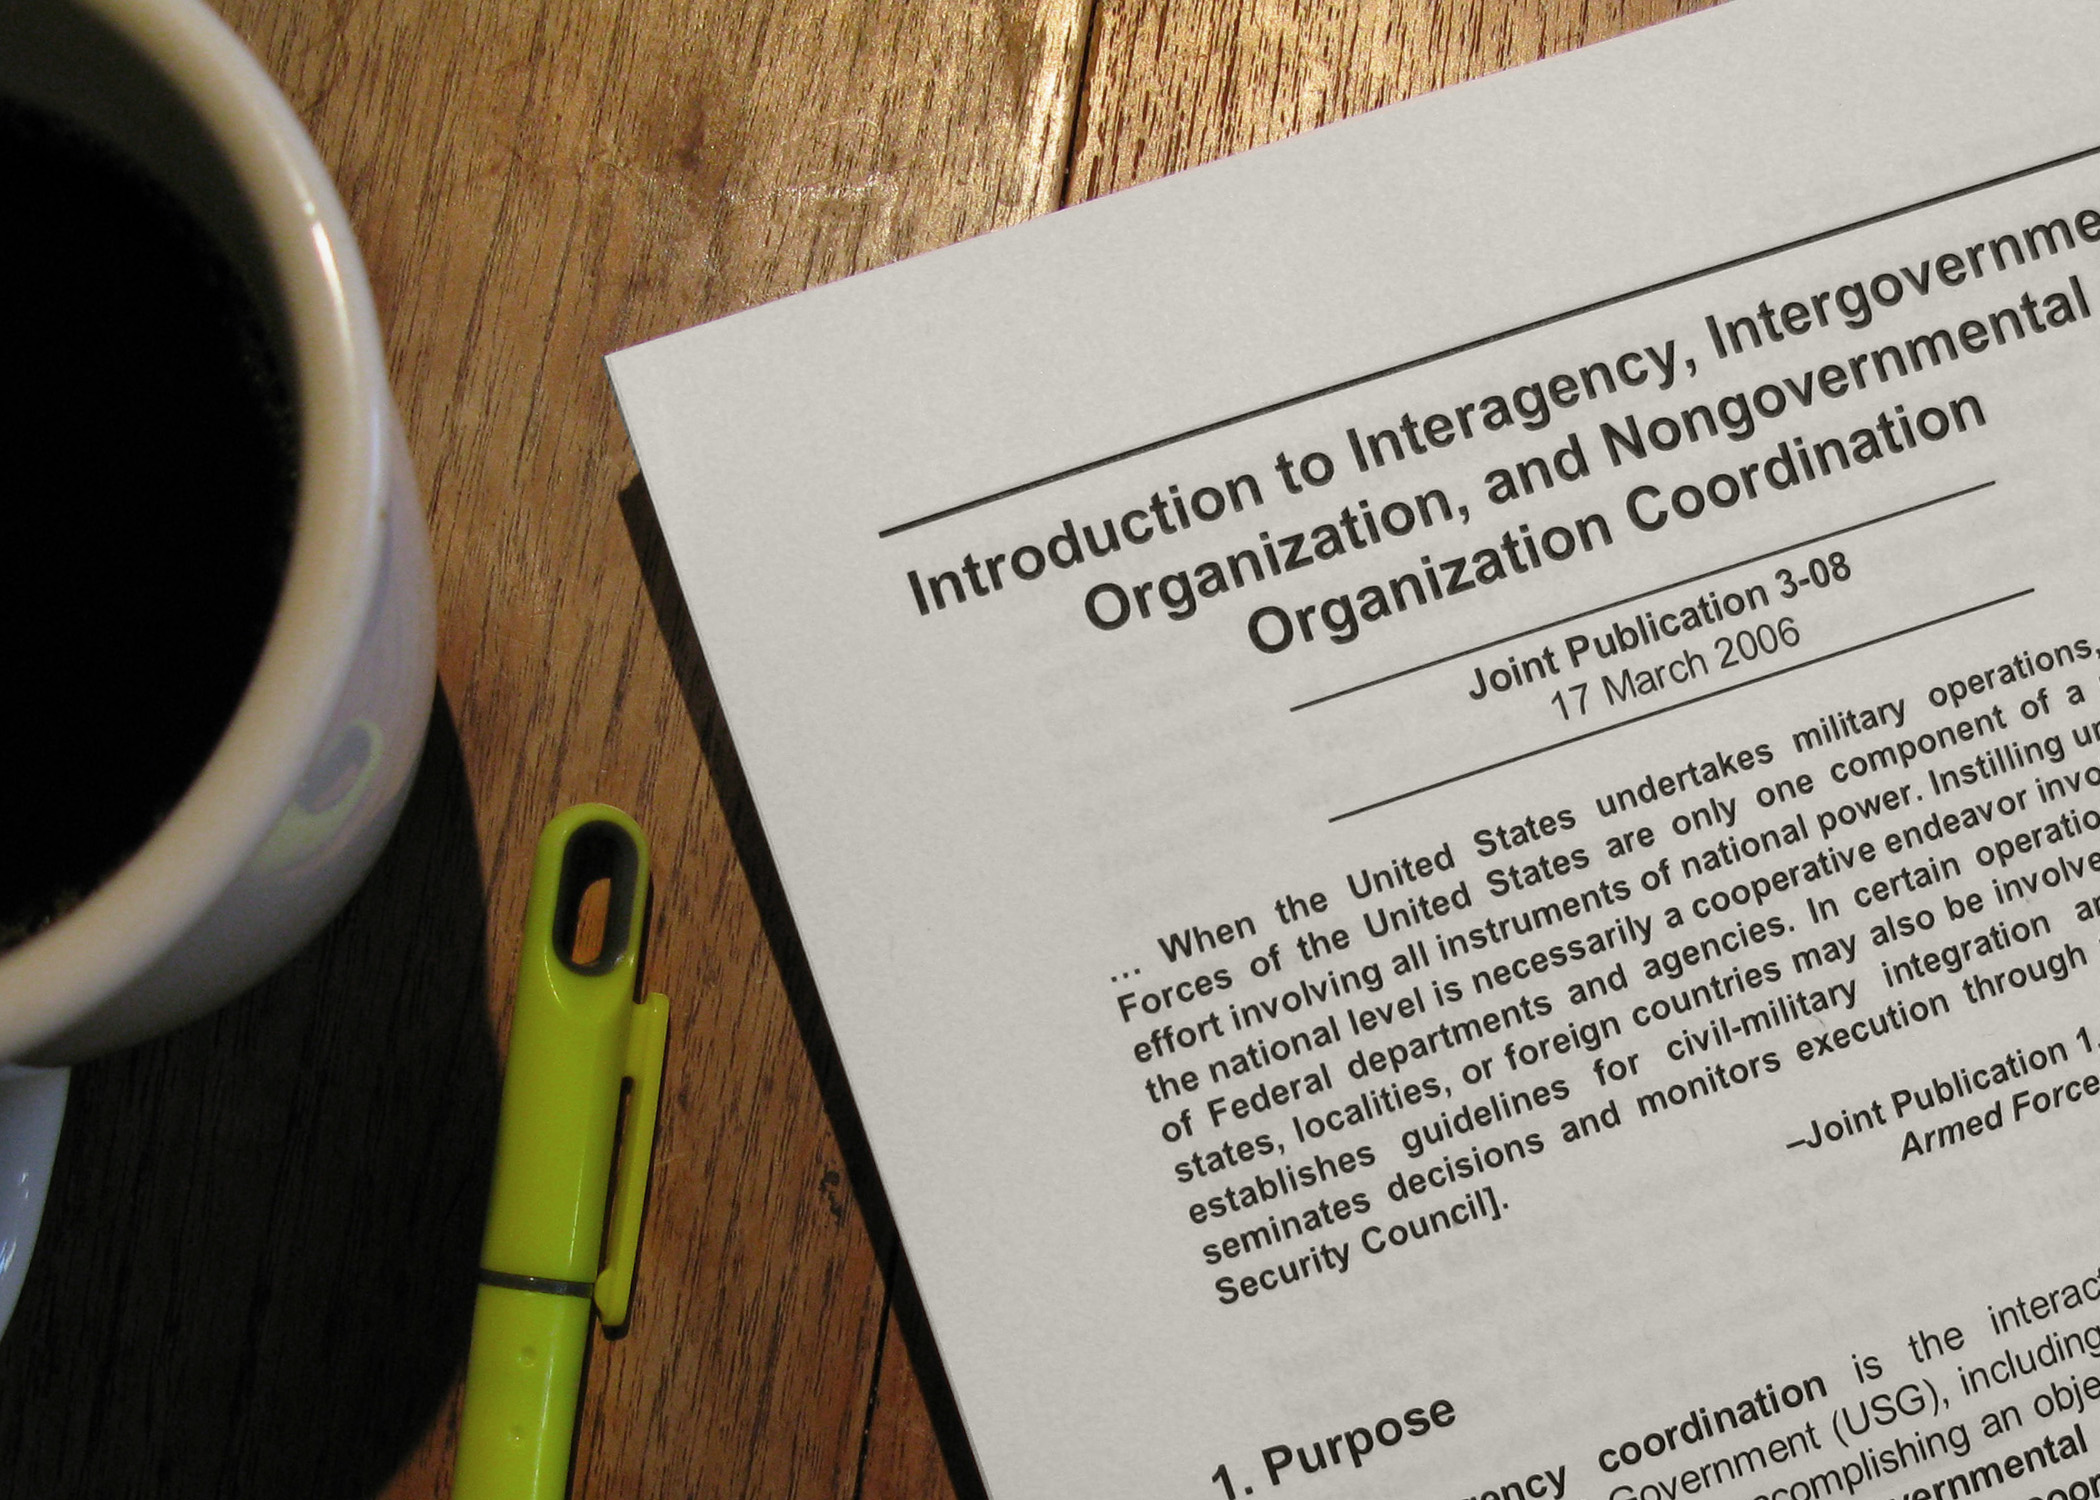
writing, brand, study, design, yuban